Weda Hamine

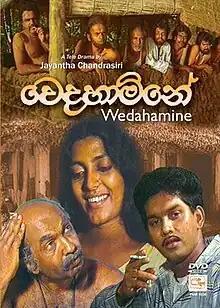
DVD poster

Weda Hamine is a Sri Lankan television drama that originally aired on the Sri Lanka Rupavahini Corporation in 1990. Directed by Jayantha Chandrasiri, the series marked his directorial debut in television. Filmed in 1988 and broadcast two years later, the drama explores the journey of a young man as he uncovers the intricacies of his father's life and romantic entanglements. The cast features Rebeka Nirmali in the title role, supported by Kamal Addararachchi, Sriyantha Mendis, and Edward Gunawardhana.